Market Square Tower

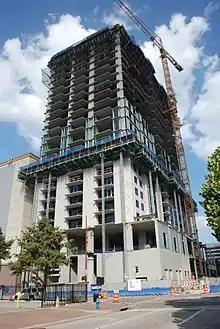
Market Square Tower under construction in 2015

Market Square Tower is a residential high rise in downtown Houston, Texas, USA. It is with 40 floors and 463 apartments. The building began construction in 2014 and was completed in early 2017. At the time of groundbreaking, the building was the largest residential building in downtown in number of units and floors. The building is noted for a glass bottom pool that protrudes from the side of the building near the top, known as the Sky Pool. The pool, which cantilevers about over the edge, is the highest pool in Texas.